Sophia Baddeley

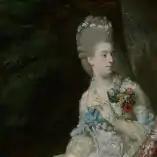
Sophia Baddeley in a detail from a painting by Johan Zoffany

Sophia Baddeley born Sophia Snow (1745 – July 1786) was an English actress, singer and courtesan.